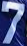
Number: 7